Answer in natural language. Which point is closer to the camera taking this photo, point B  or point C? Choose between the following options: B or C
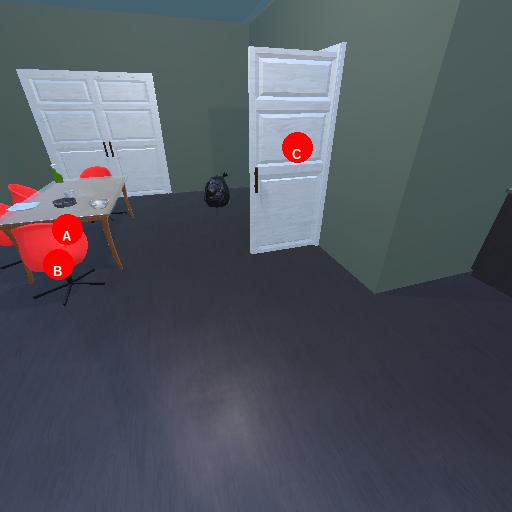
<answer>B</answer>